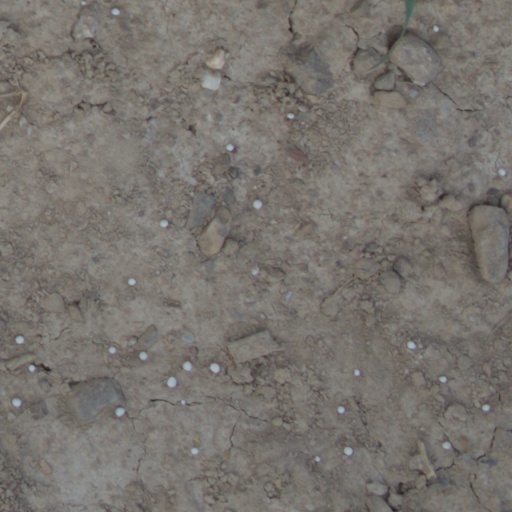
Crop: wheat